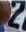
Number: 2